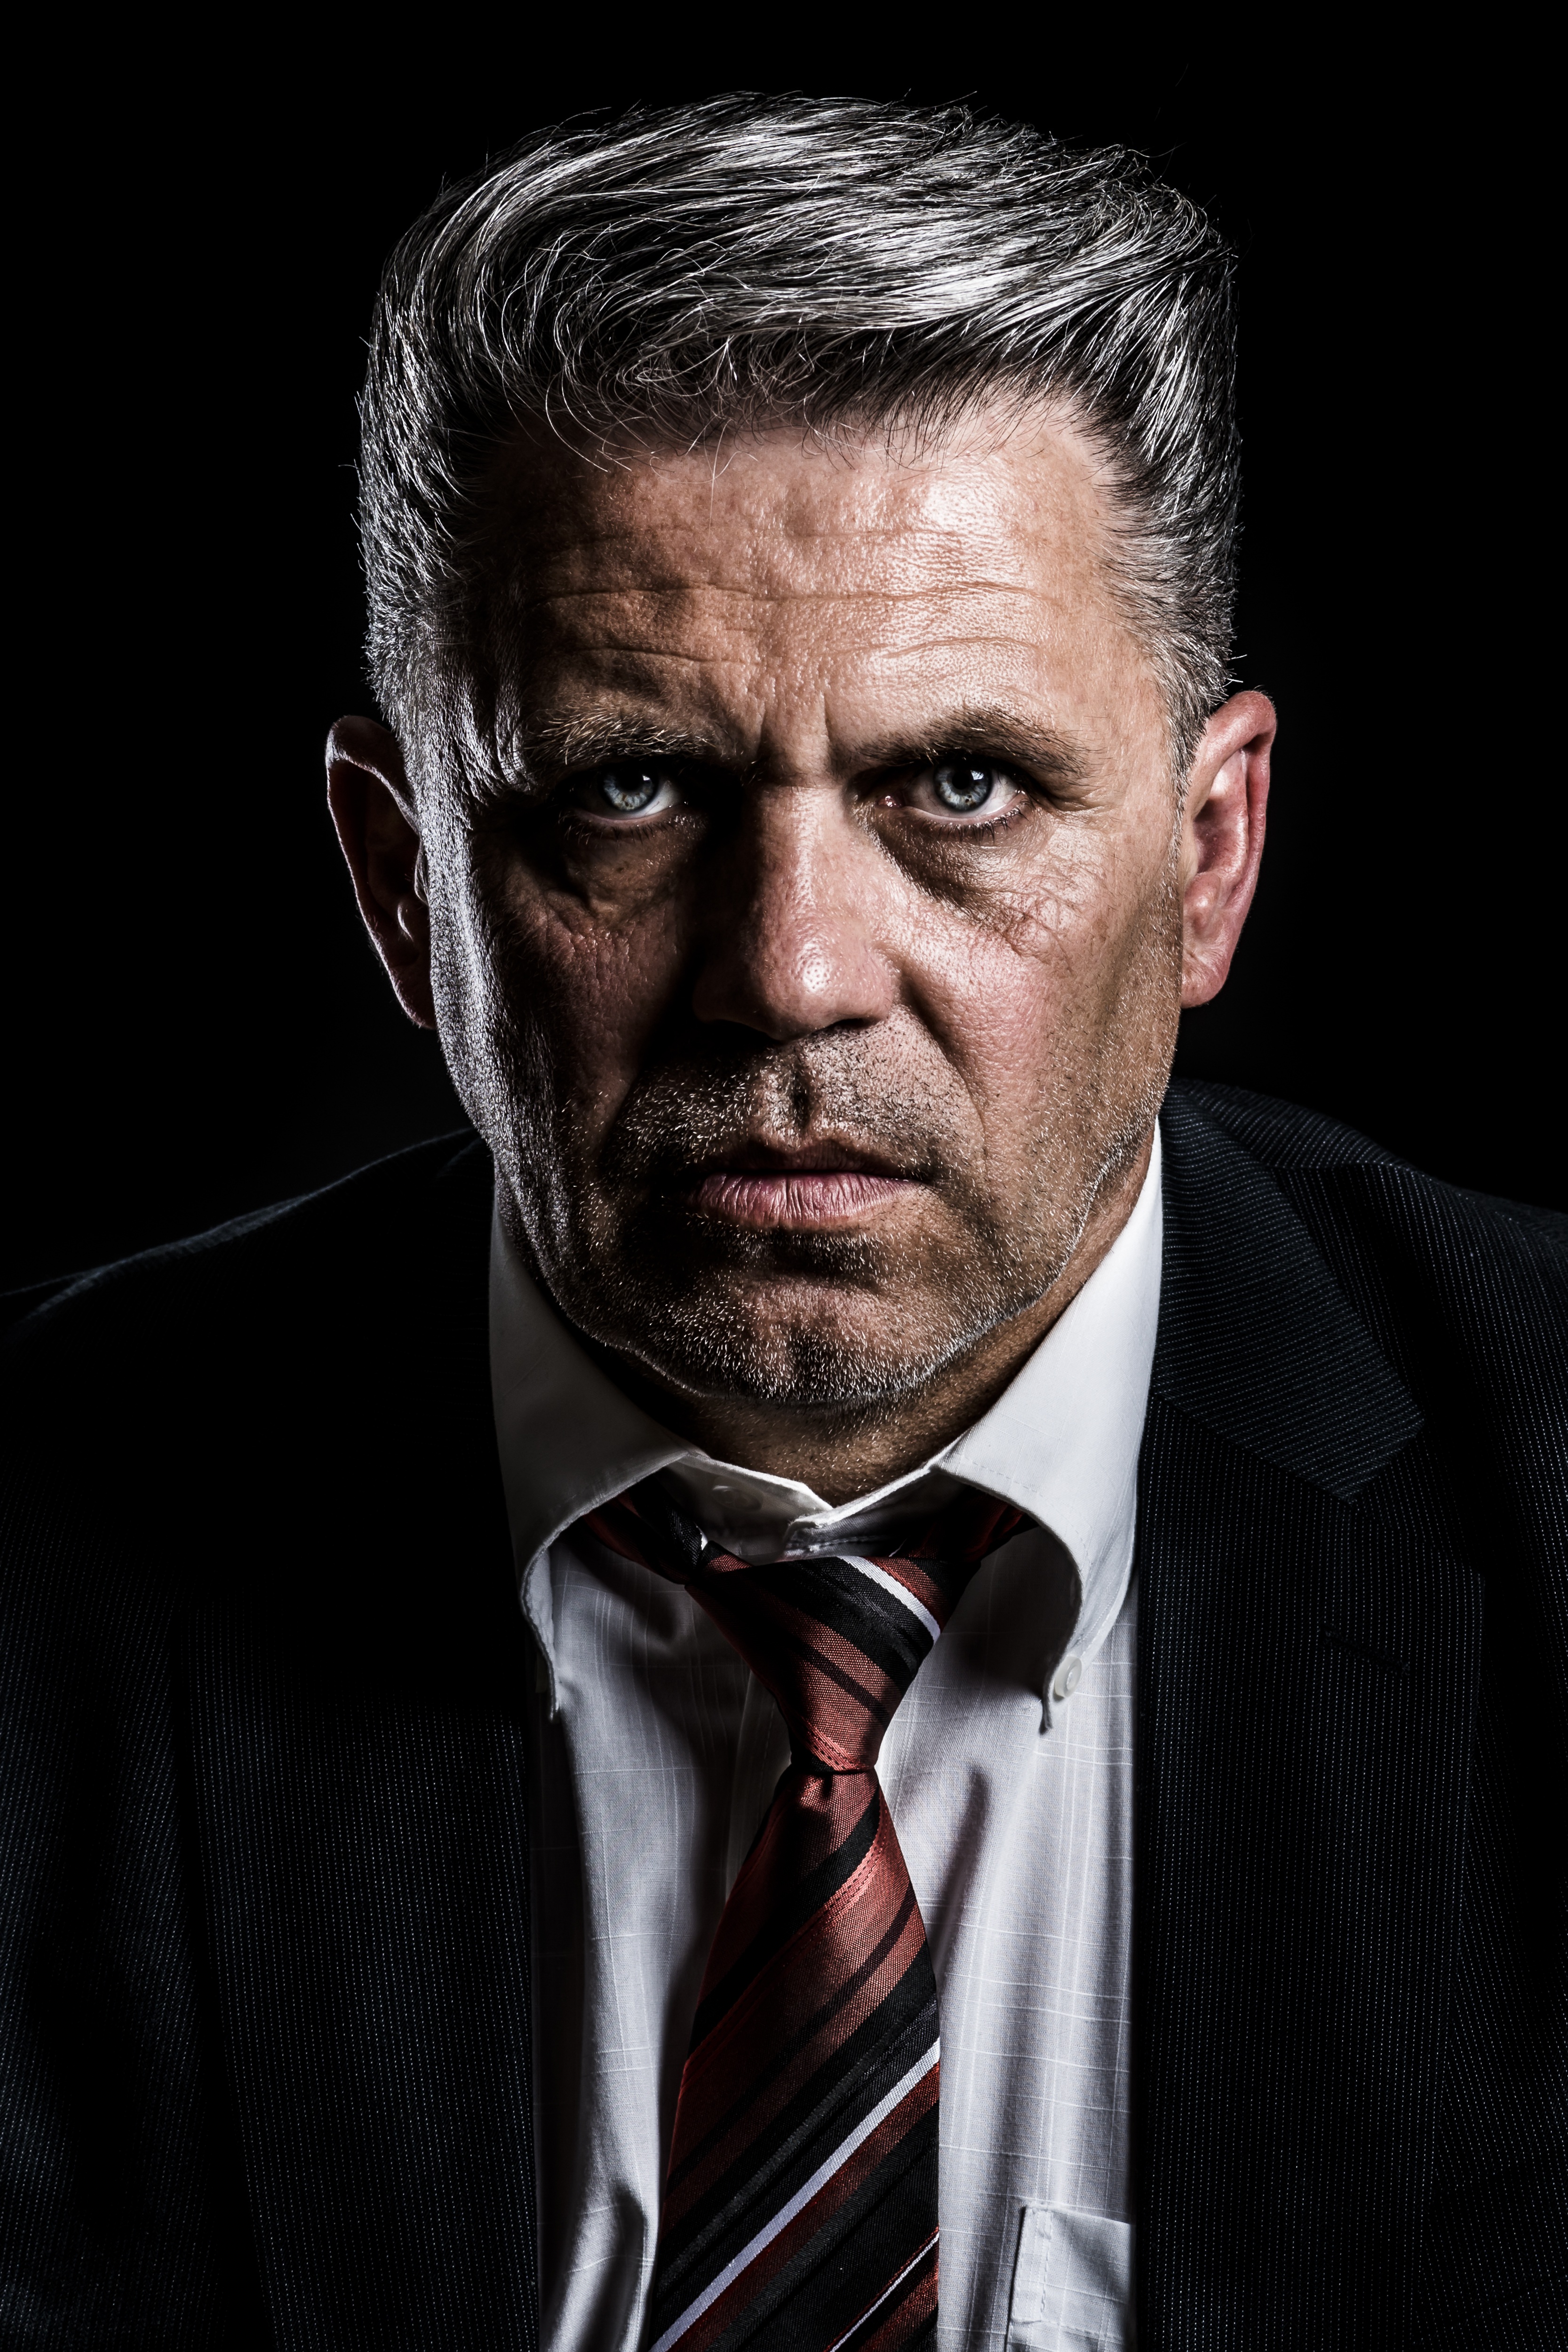
man, person, photography, portrait, color, tie, human, profession, face, men, gentleman, look, lawyer, stress, coaching, ernst, staff, aschaffenburg, attorney, facial hair